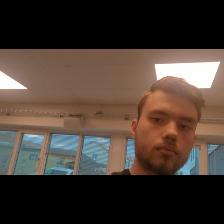
Label: Human